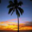
Label: palm_tree